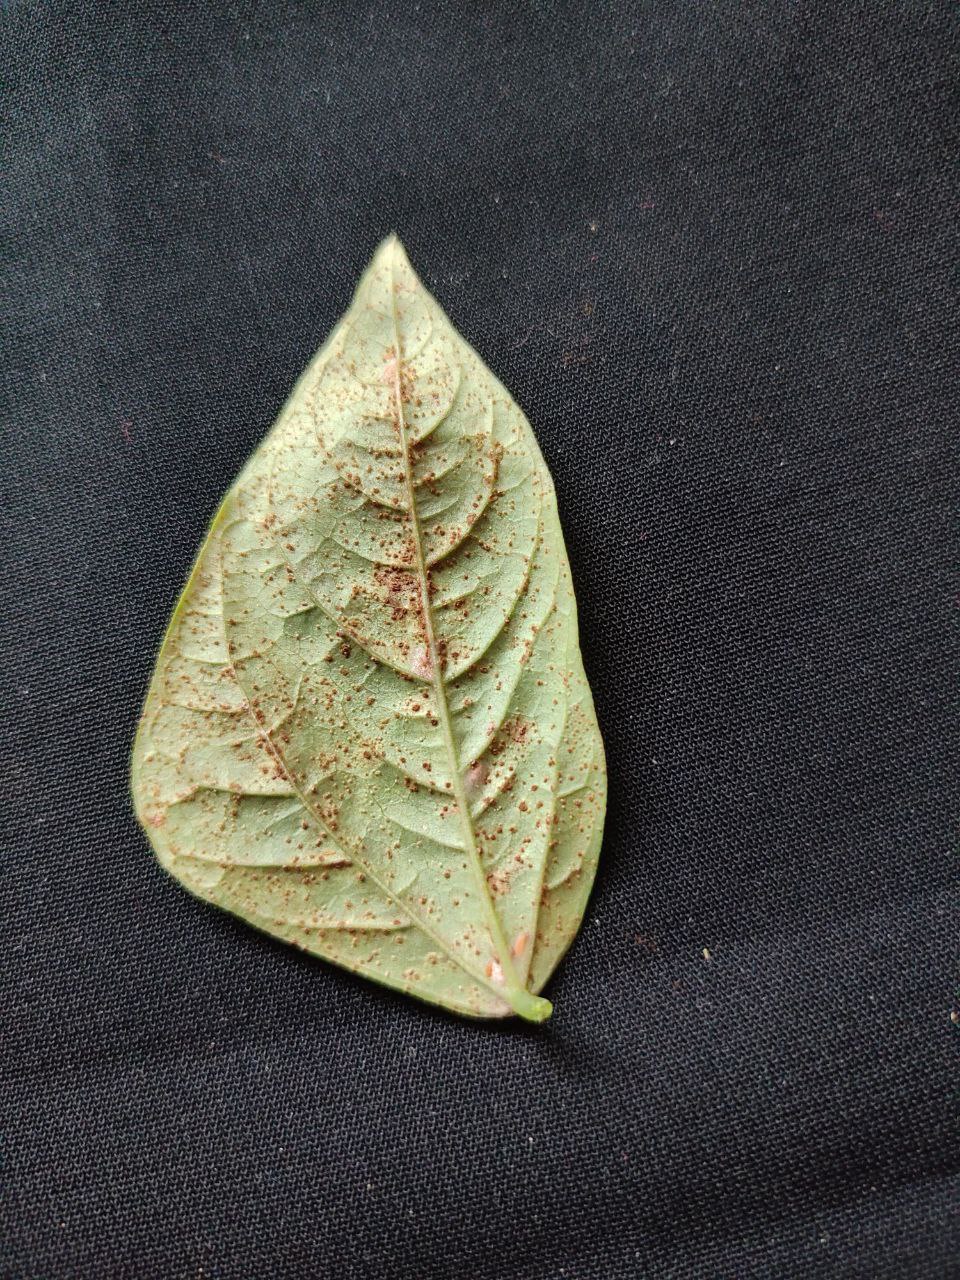
Crop: cowpea
Leaf condition: Septoria leaf spot